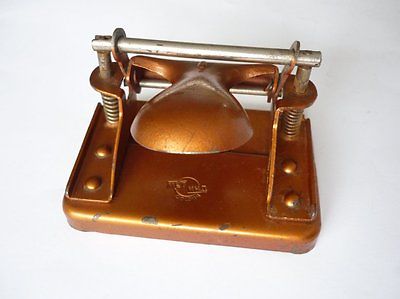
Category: stapler